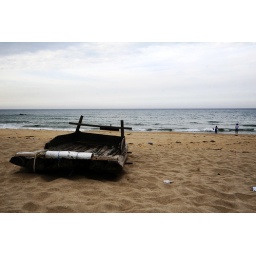
a boat in a beach